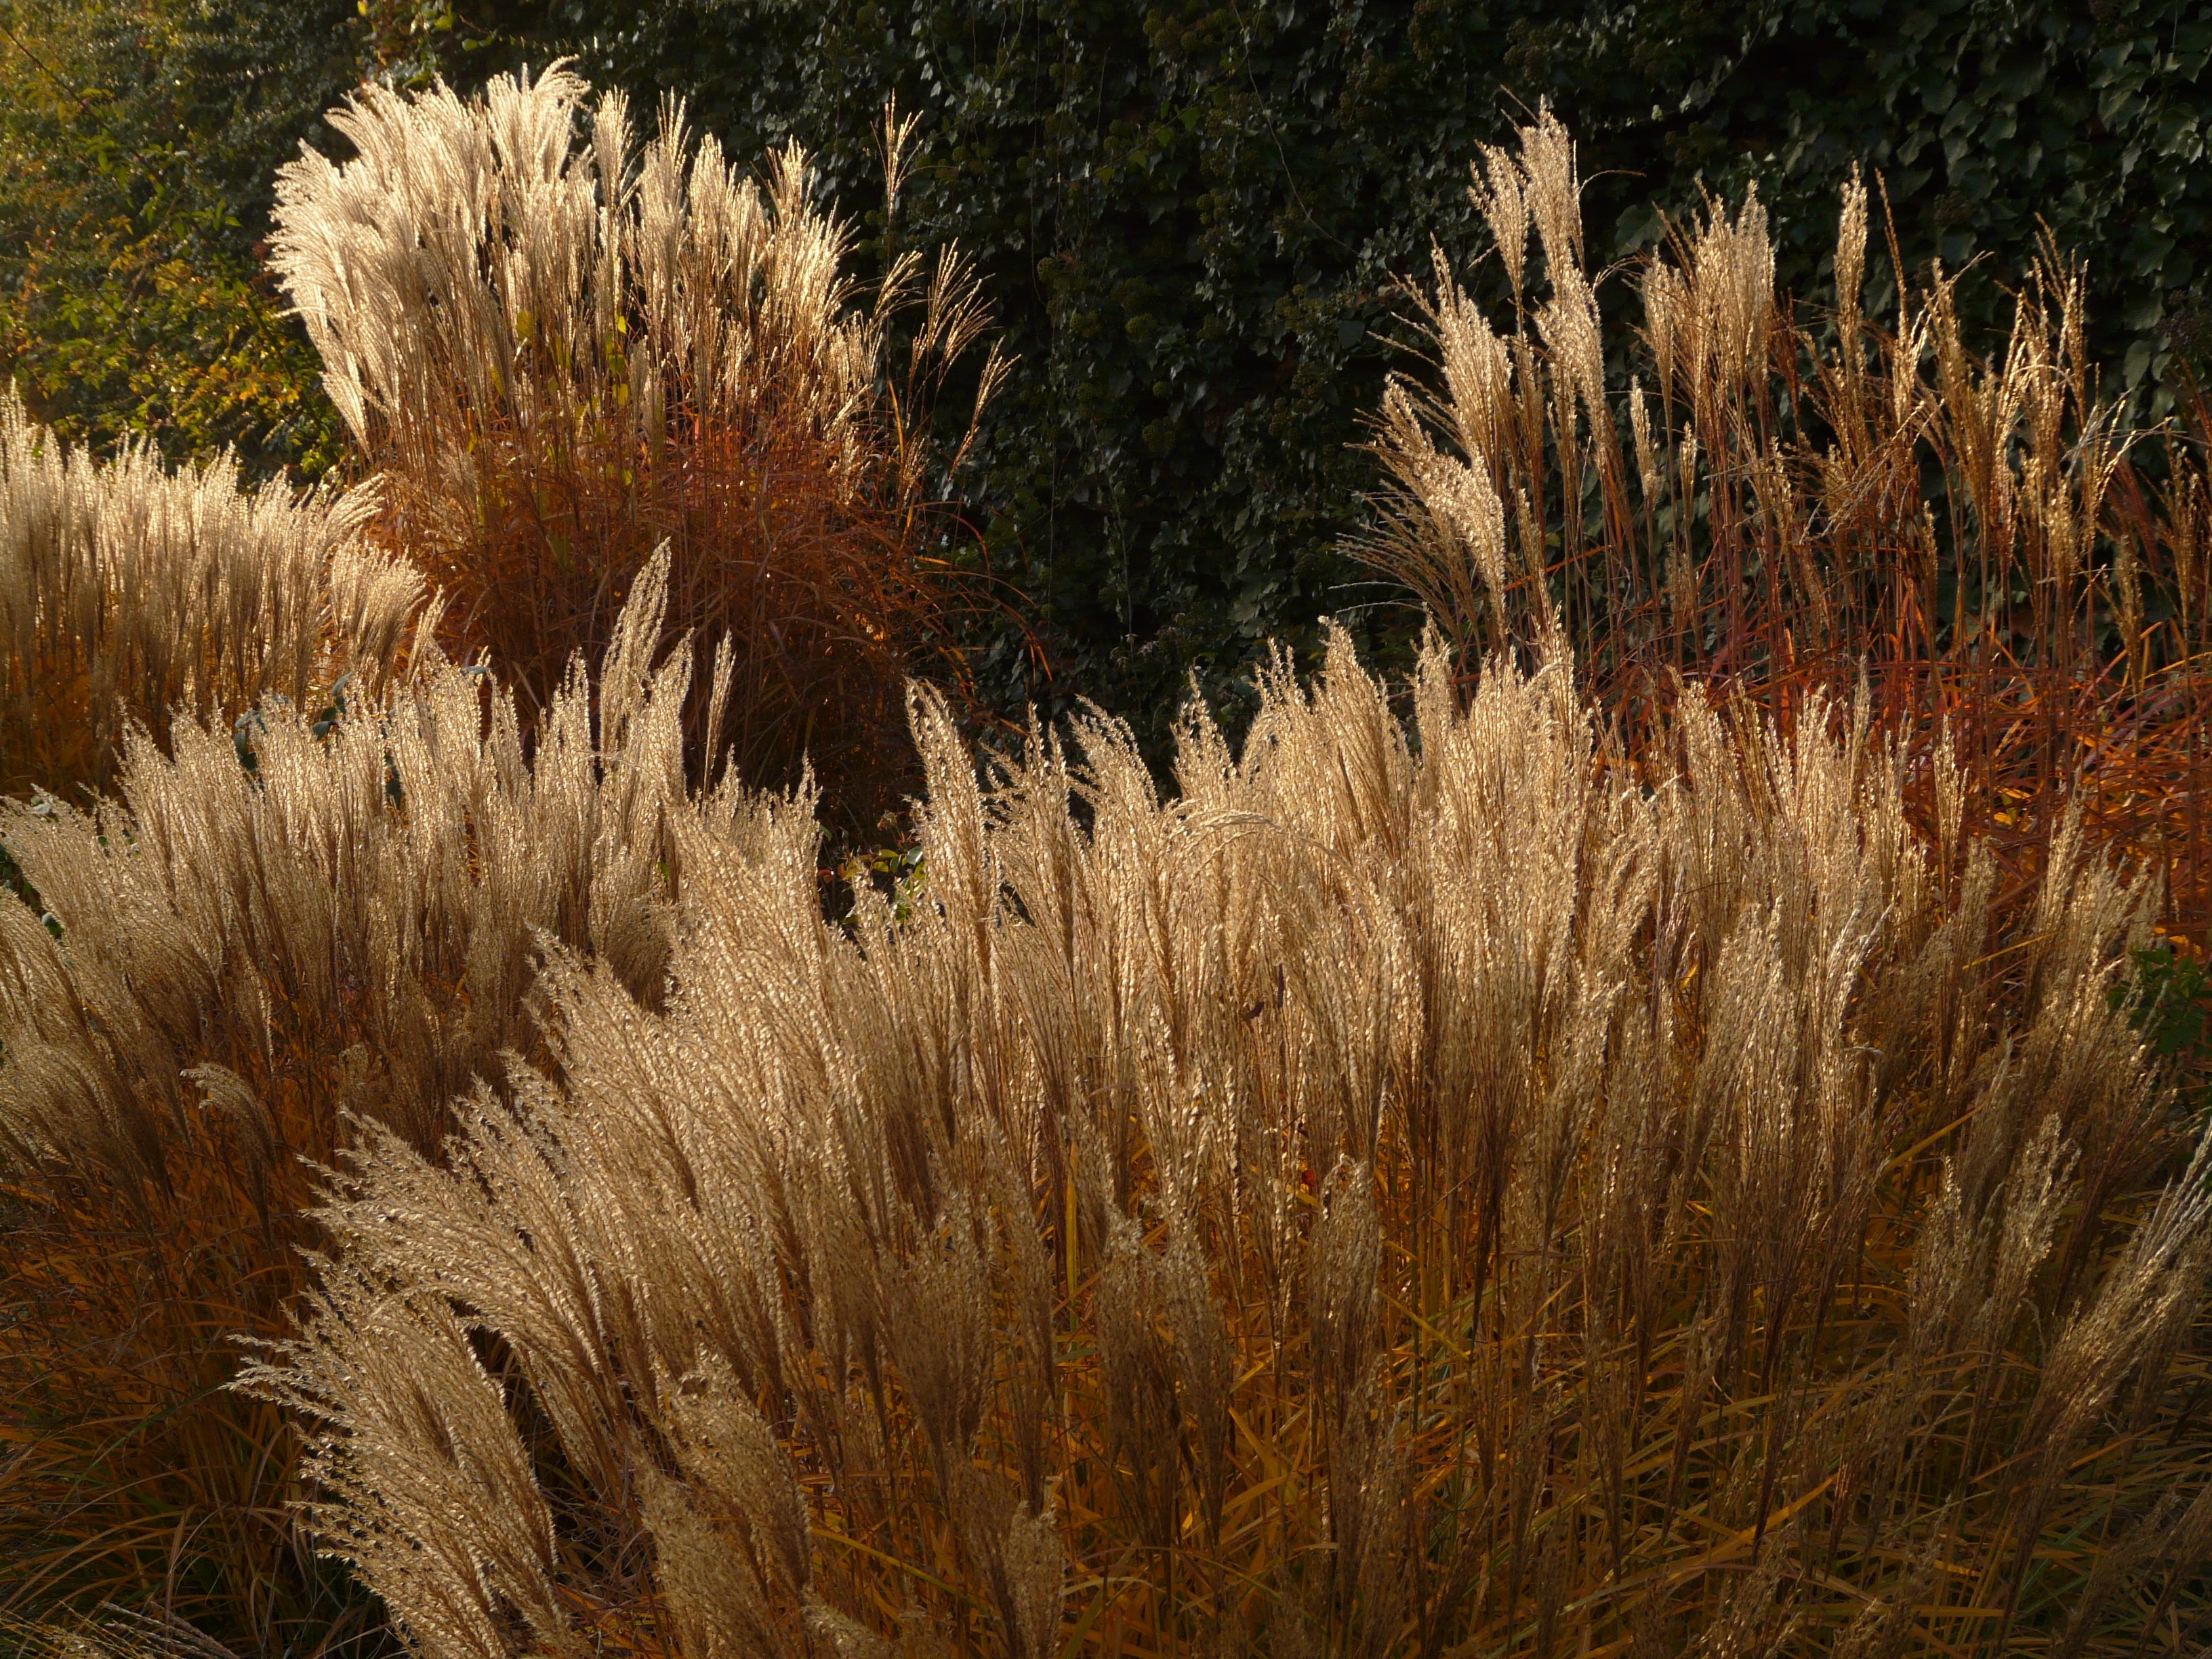
tree, nature, grass, plant, field, prairie, leaf, flower, reed, golden, autumn, botany, flora, season, silver, mood, ecosystem, shimmer, poaceae, licorice, back light, ornamental plant, bamboo grassedit this page, flowering plant, miscanthus, silver spring, natural environment, grass family, land plant, phragmites, miscanthus sinensis, small elefantengras